Subwoofer

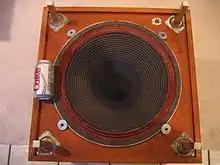
View of the underside of the downward-firing Infinity Servo Statik 1, showing the size of the 18-inch (45 cm) custom-wound Cerwin-Vega driver in relation to a soda can for scale

From about 1900 to the 1950s, the "lowest frequency in practical use" in recordings, broadcasting and music playback was . When sound was developed for motion pictures, the basic RCA sound system was a single 8-inch speaker mounted in straight horn, an approach which was deemed unsatisfactory by Hollywood decisionmakers, who hired Western Electric engineers to develop a better speaker system. The early Western Electric experiments added a set of 18-inch drivers for the low end in a large, open-backed baffle (extending the range down to ) and a high-frequency unit, but MGM was not pleased with the sound of the three-way system, as they had concerns about the delay between the different drivers.